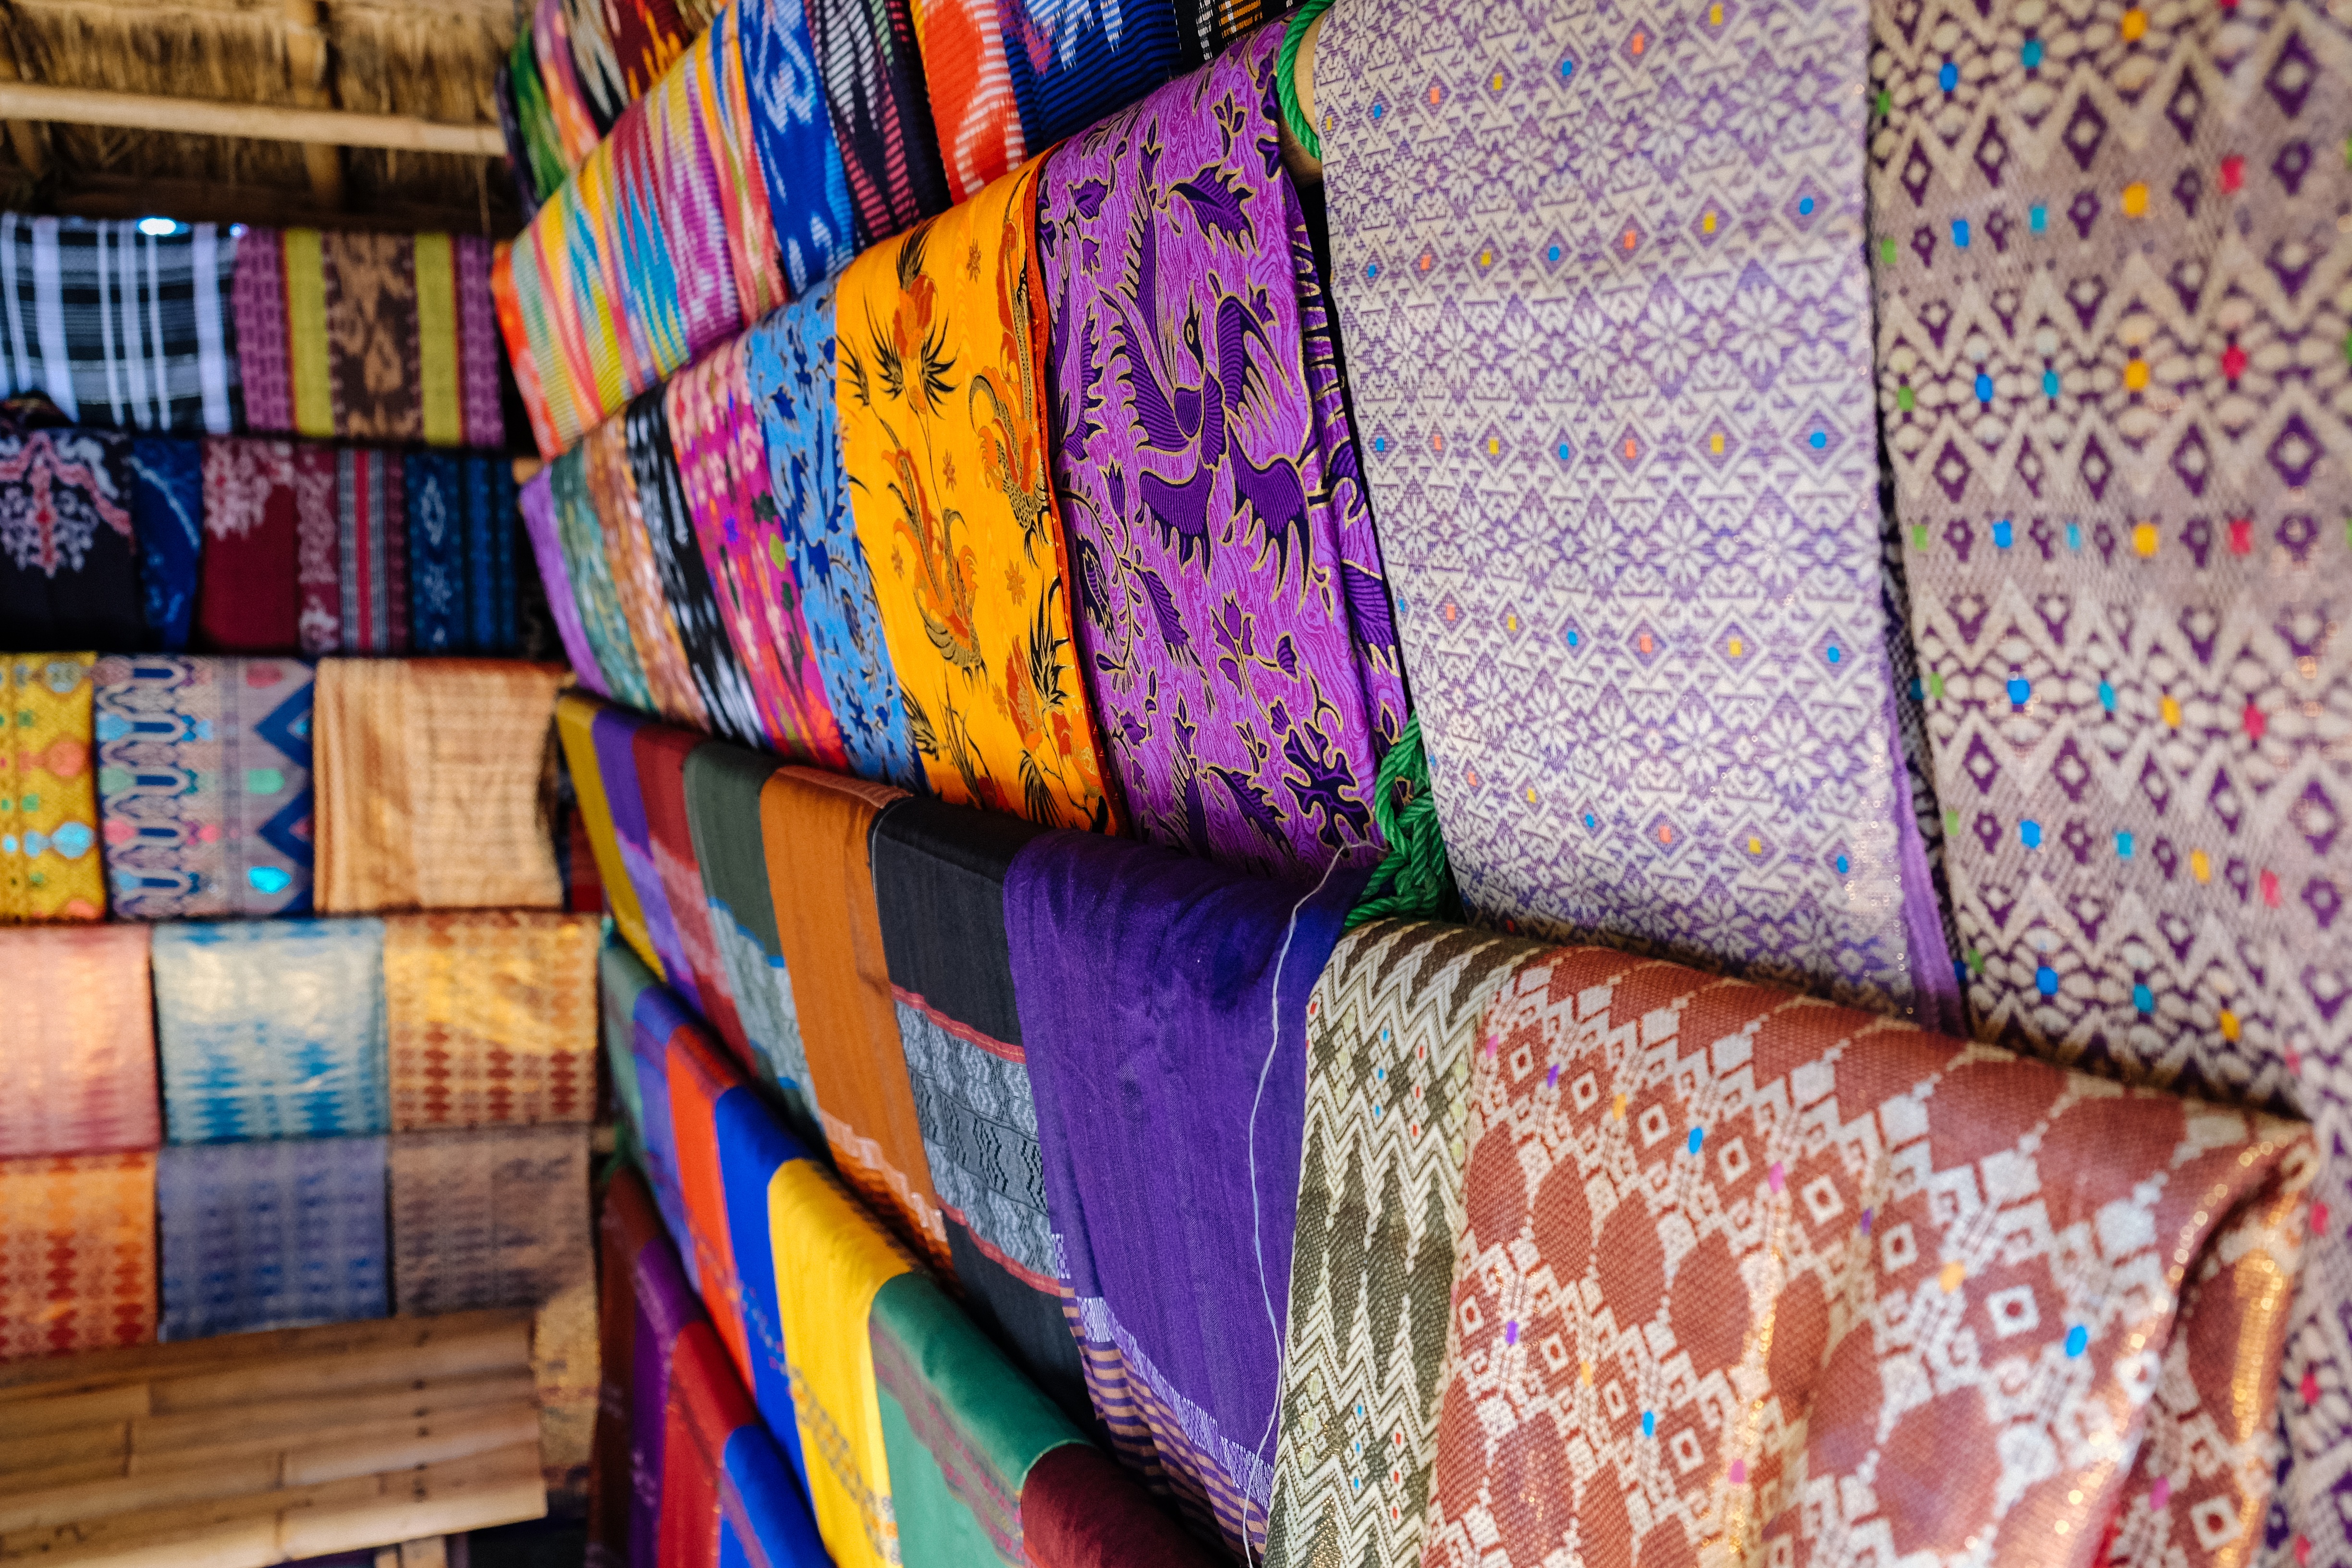
pattern, color, blue, material, quilt, textile, art, quilting, bed sheet